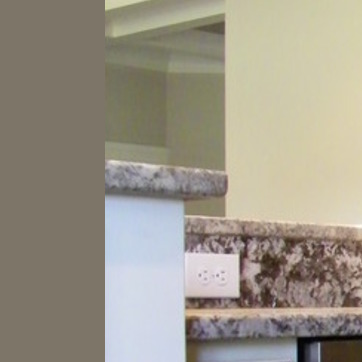
Material: polishedstone